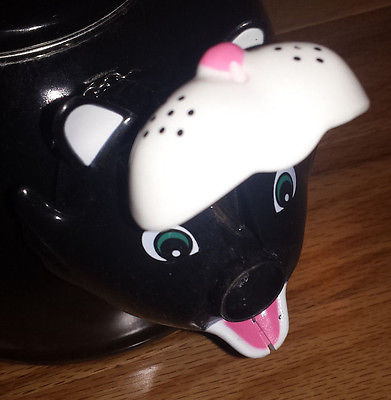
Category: kettle